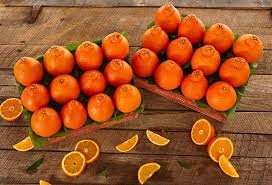
Label: mandarine